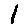
Label: 1